Tibetan Buddhism

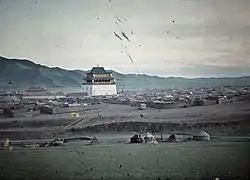
Autochrome photo of Gandantegchinlen Monastery in 1913, Ulaanbaatar, Mongolia

With the decline and end of the Mongol Yuan dynasty, Tibet regained independence and was ruled by successive local families from the 14th to the 17th century.